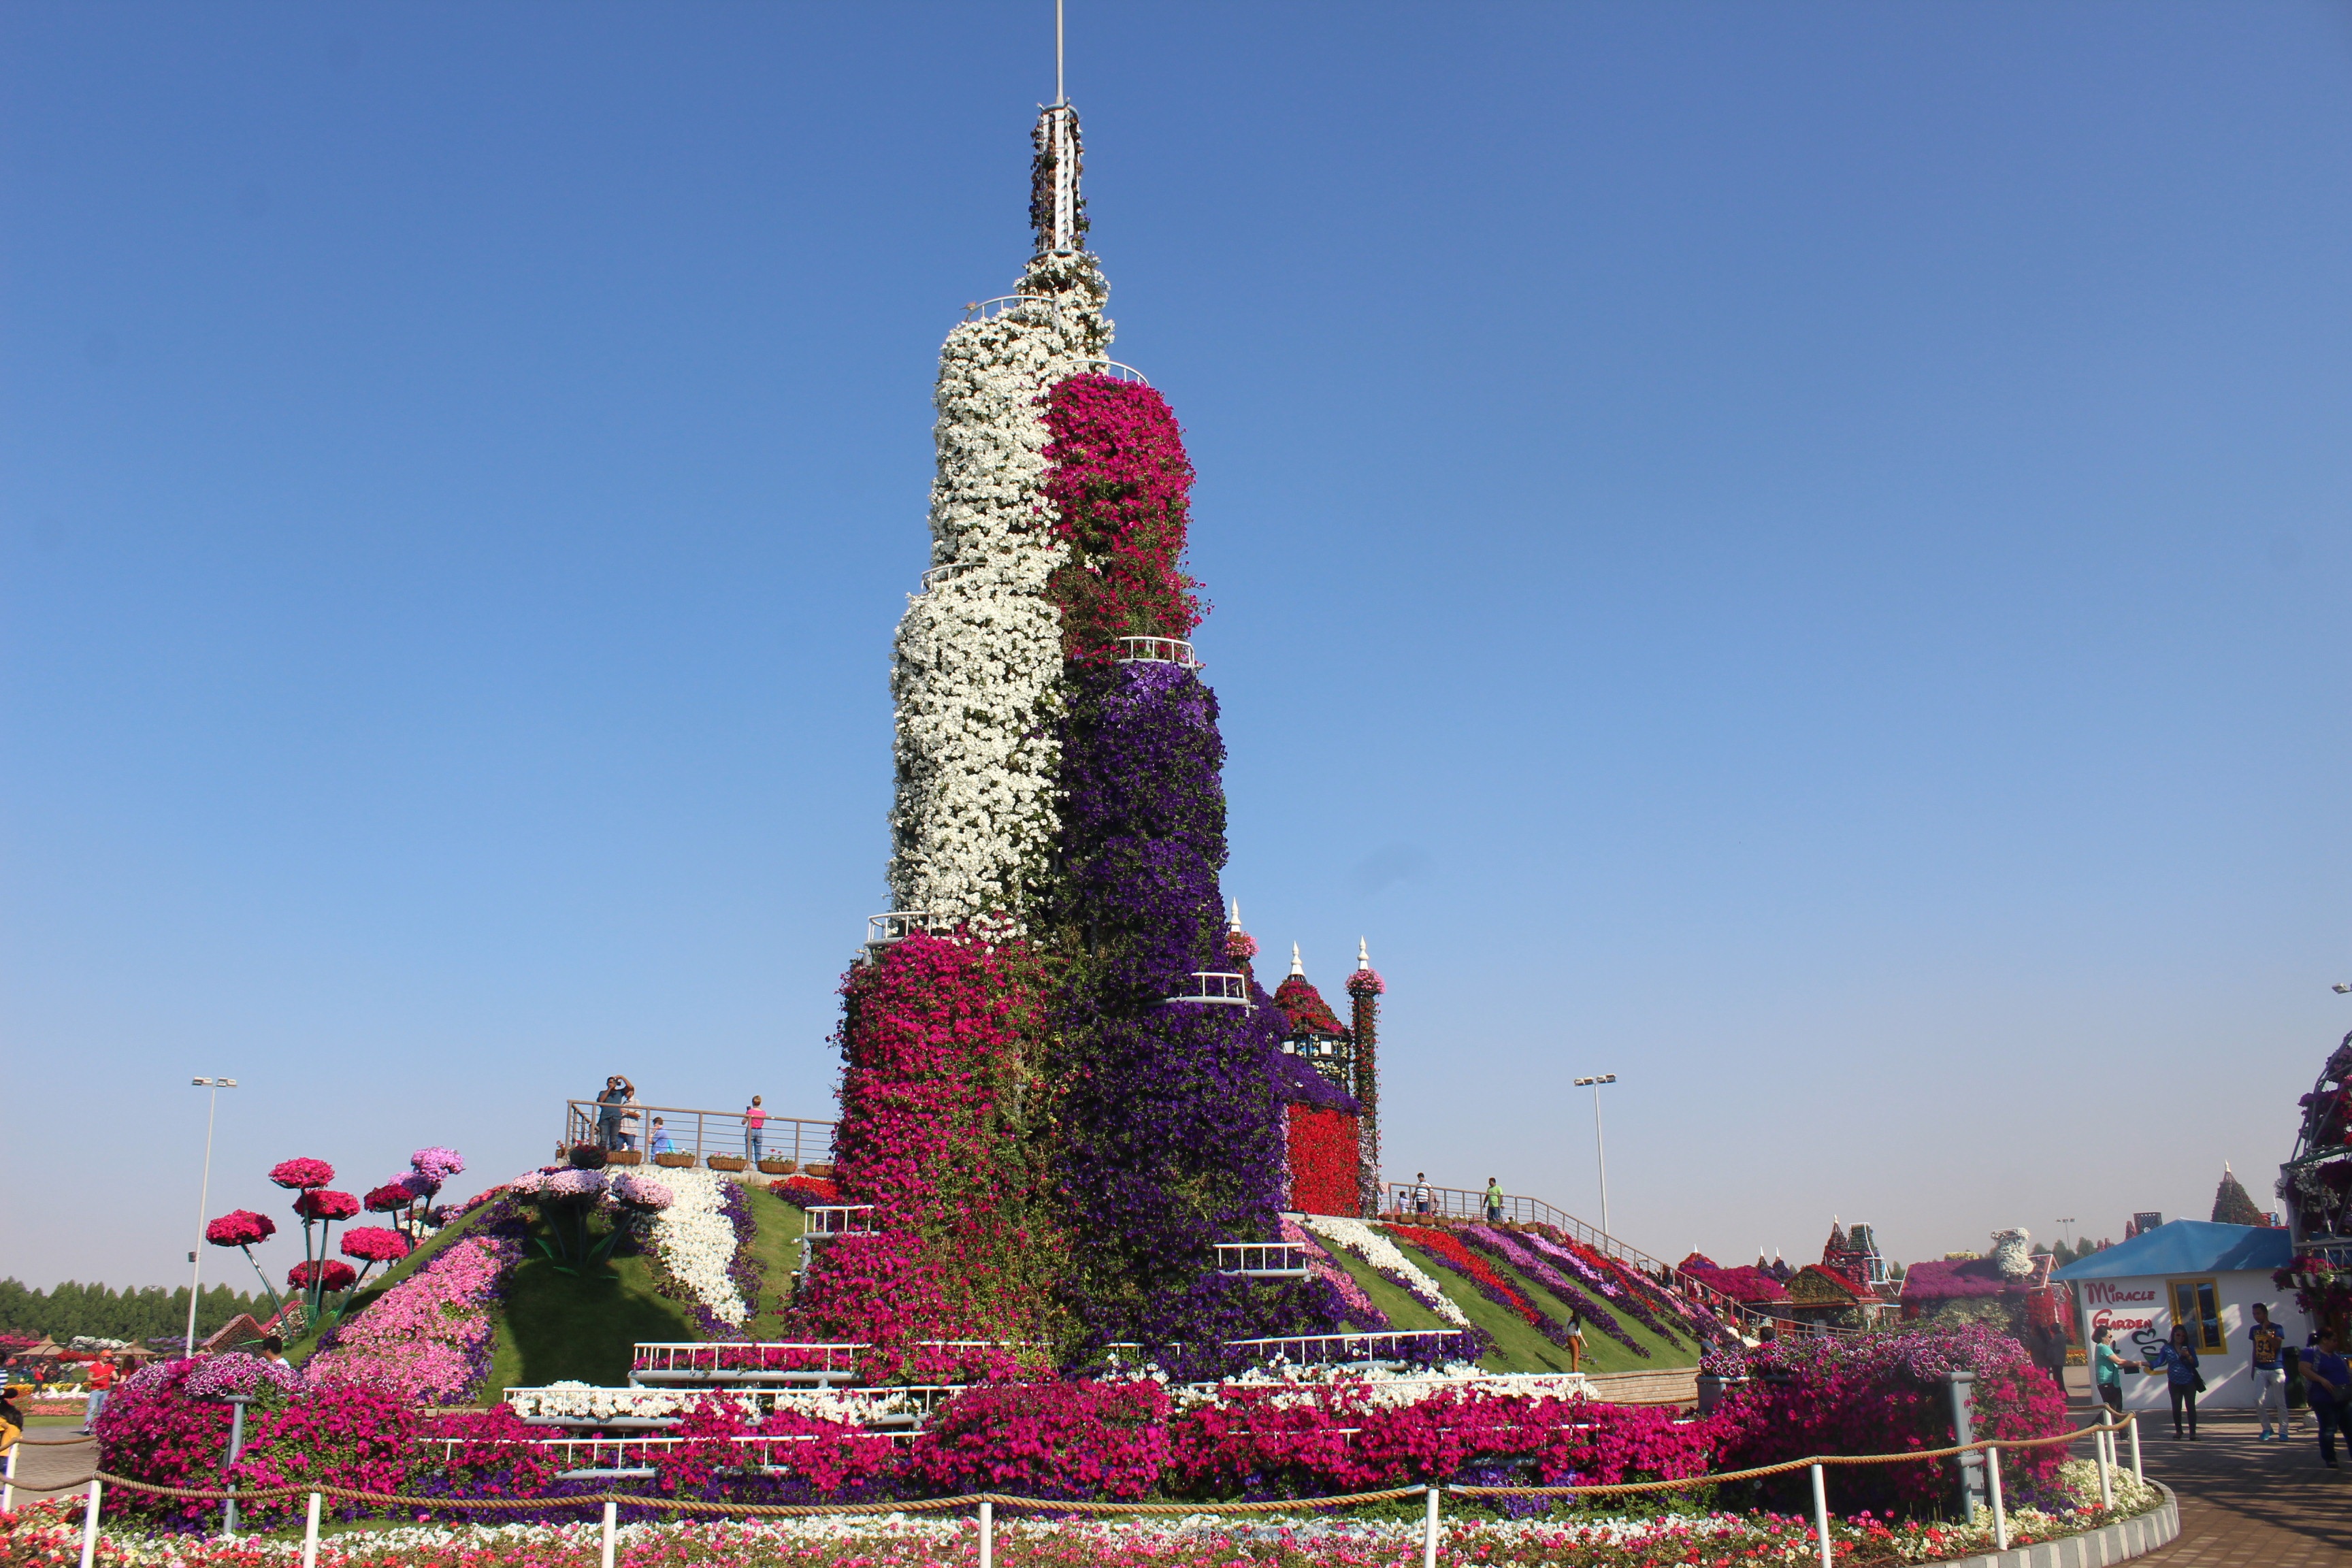
tower, landmark, garden, tourism, place of worship, flowers, sculpture, temple, stupa, wat, tours, hindu temple, historic site